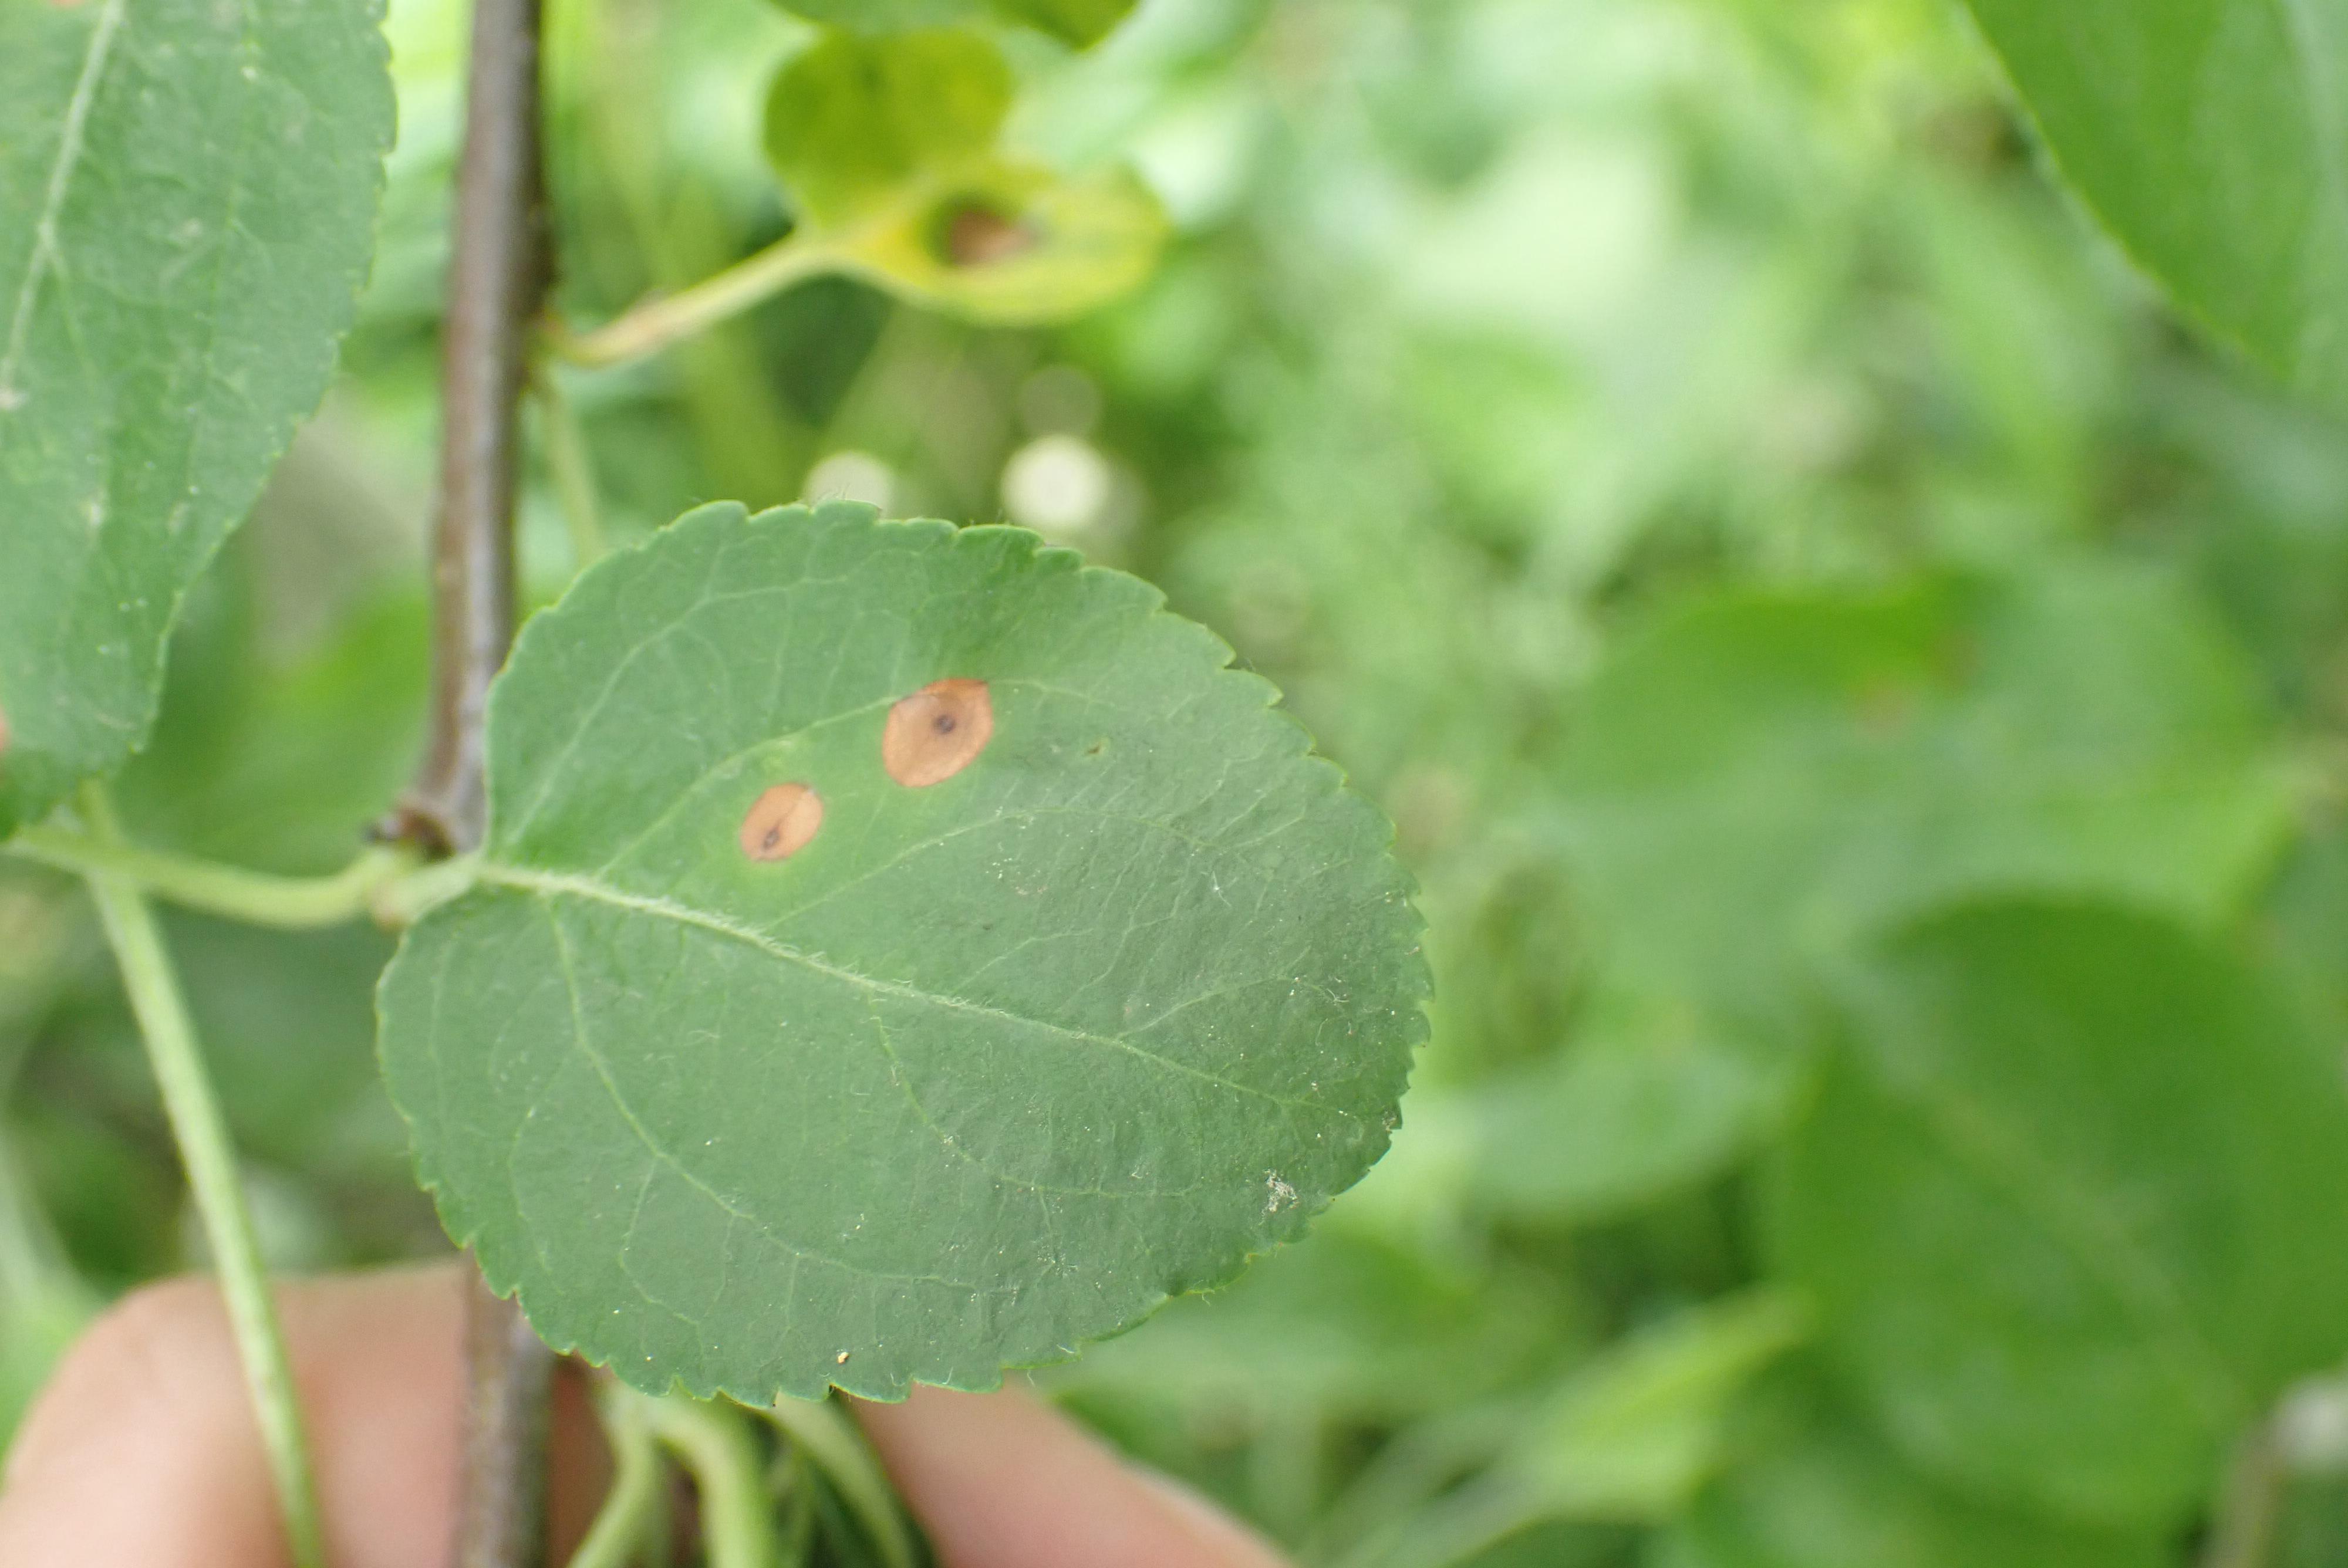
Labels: frog_eye_leaf_spot